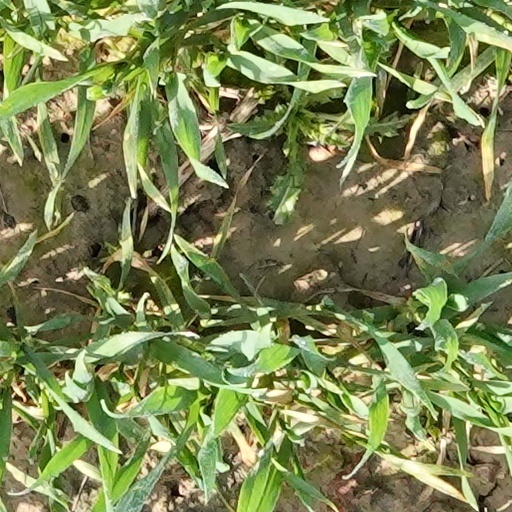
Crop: wheat